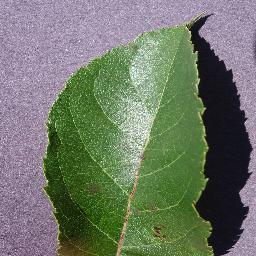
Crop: apple
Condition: scab